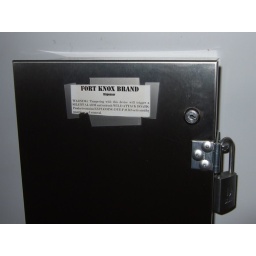
the lock box for feminine hygiene in the EIC employee bathroom